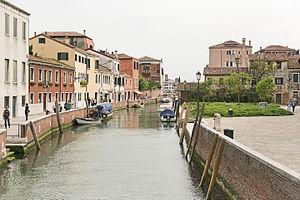
Le rio di San Trovaso est un canal de Venise dans le sestiere de Dorsoduro.
Le Campo San Trovaso est une place de Venise, dans le sestiere de Dorsoduro, contrada San Trovaso.